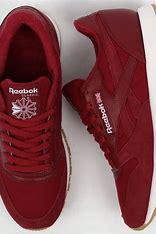
Brand: Reebok
Model: Classic Leather